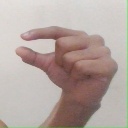
अक्षर: ग